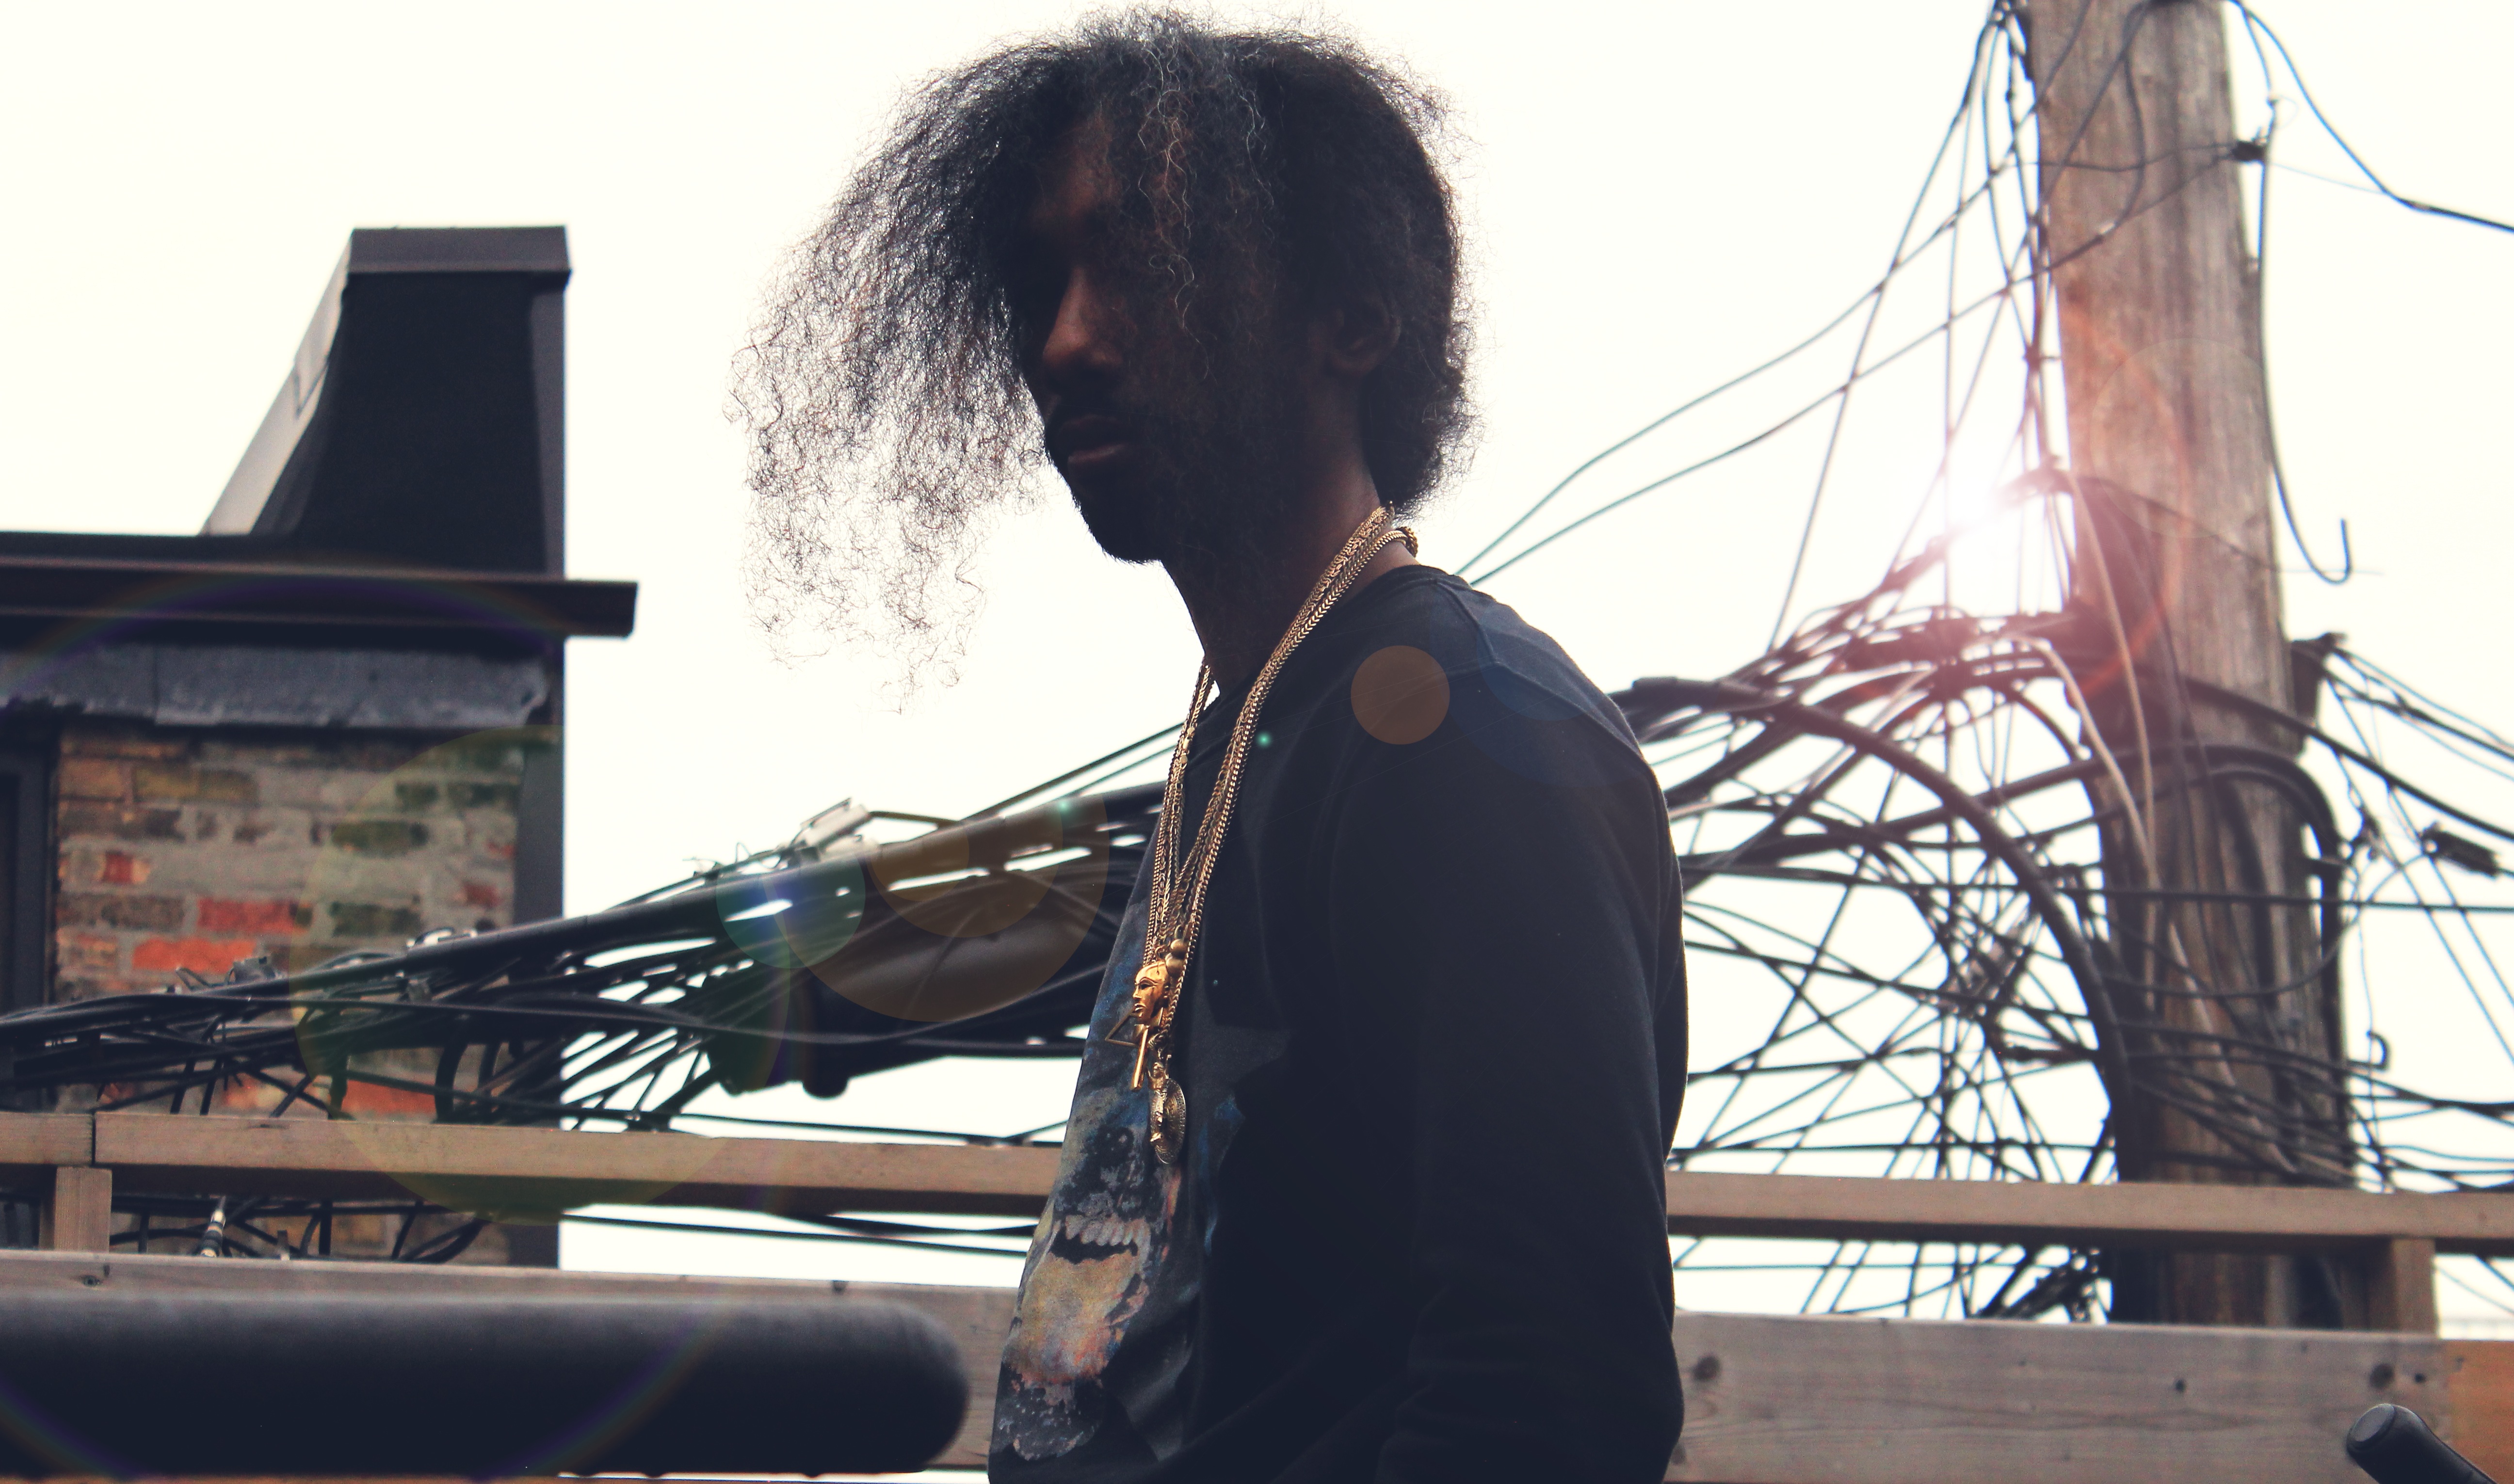
vehicle